Purple urine bag syndrome

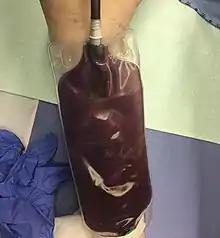
Purple urine bag syndrome usually presents as a purplish discoloration of a catheterized person's collection bag.

Purple urine bag syndrome (PUBS) is a medical syndrome where purple discoloration of urine collection bag occurs in people with urinary catheters and co-existent urinary tract infections. PUBS is most prevalent in elderly females with constipation. Constipation alters the gut bacteria, reducing gastrointestinal motility and leading to increased growth of bacteria in the colon. High bacterial counts in urine are the most important factor causing purple urine bag syndrome. Bacteria in urine produce the enzyme indoxyl sulfatase. This converts indoxyl sulfate in the urine into the red and blue colored compounds indirubin and indigo. People with urinary tract infections using catheters will increase the conversion of indoxyl sulfatase to indirubin and indigo. Indirubin dissolves in plastic and therefore causes urine discoloration. The purple discoloration is the result of reaction between indirubin and plastic urine bags, as well as the presence of indigo.